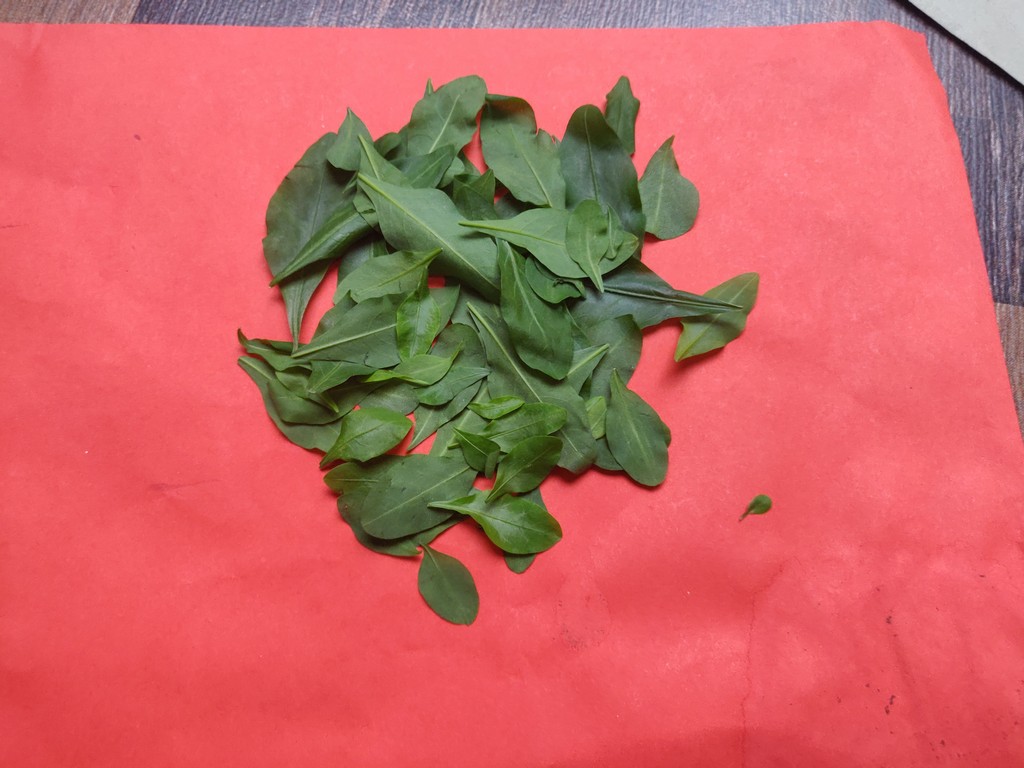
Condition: Healthy
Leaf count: multiple
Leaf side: unknown